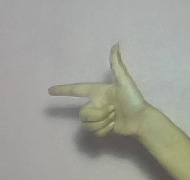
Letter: yaa